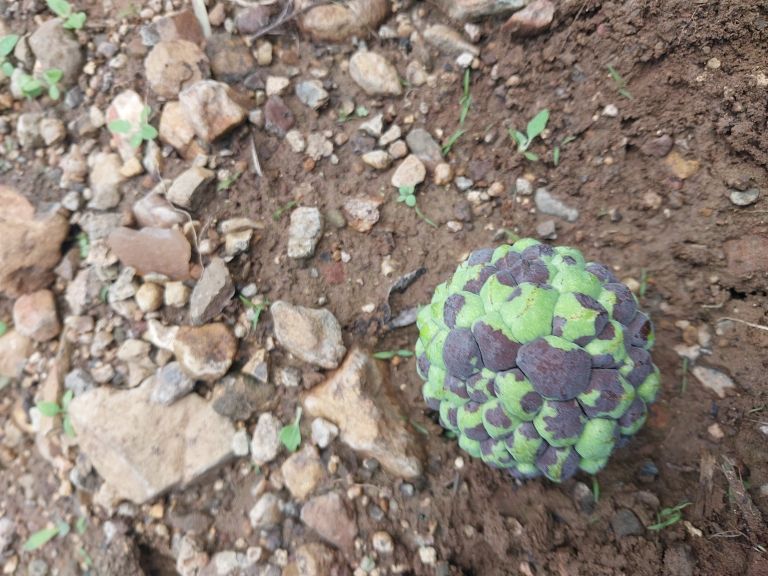
Disease label: Diplodia Rot